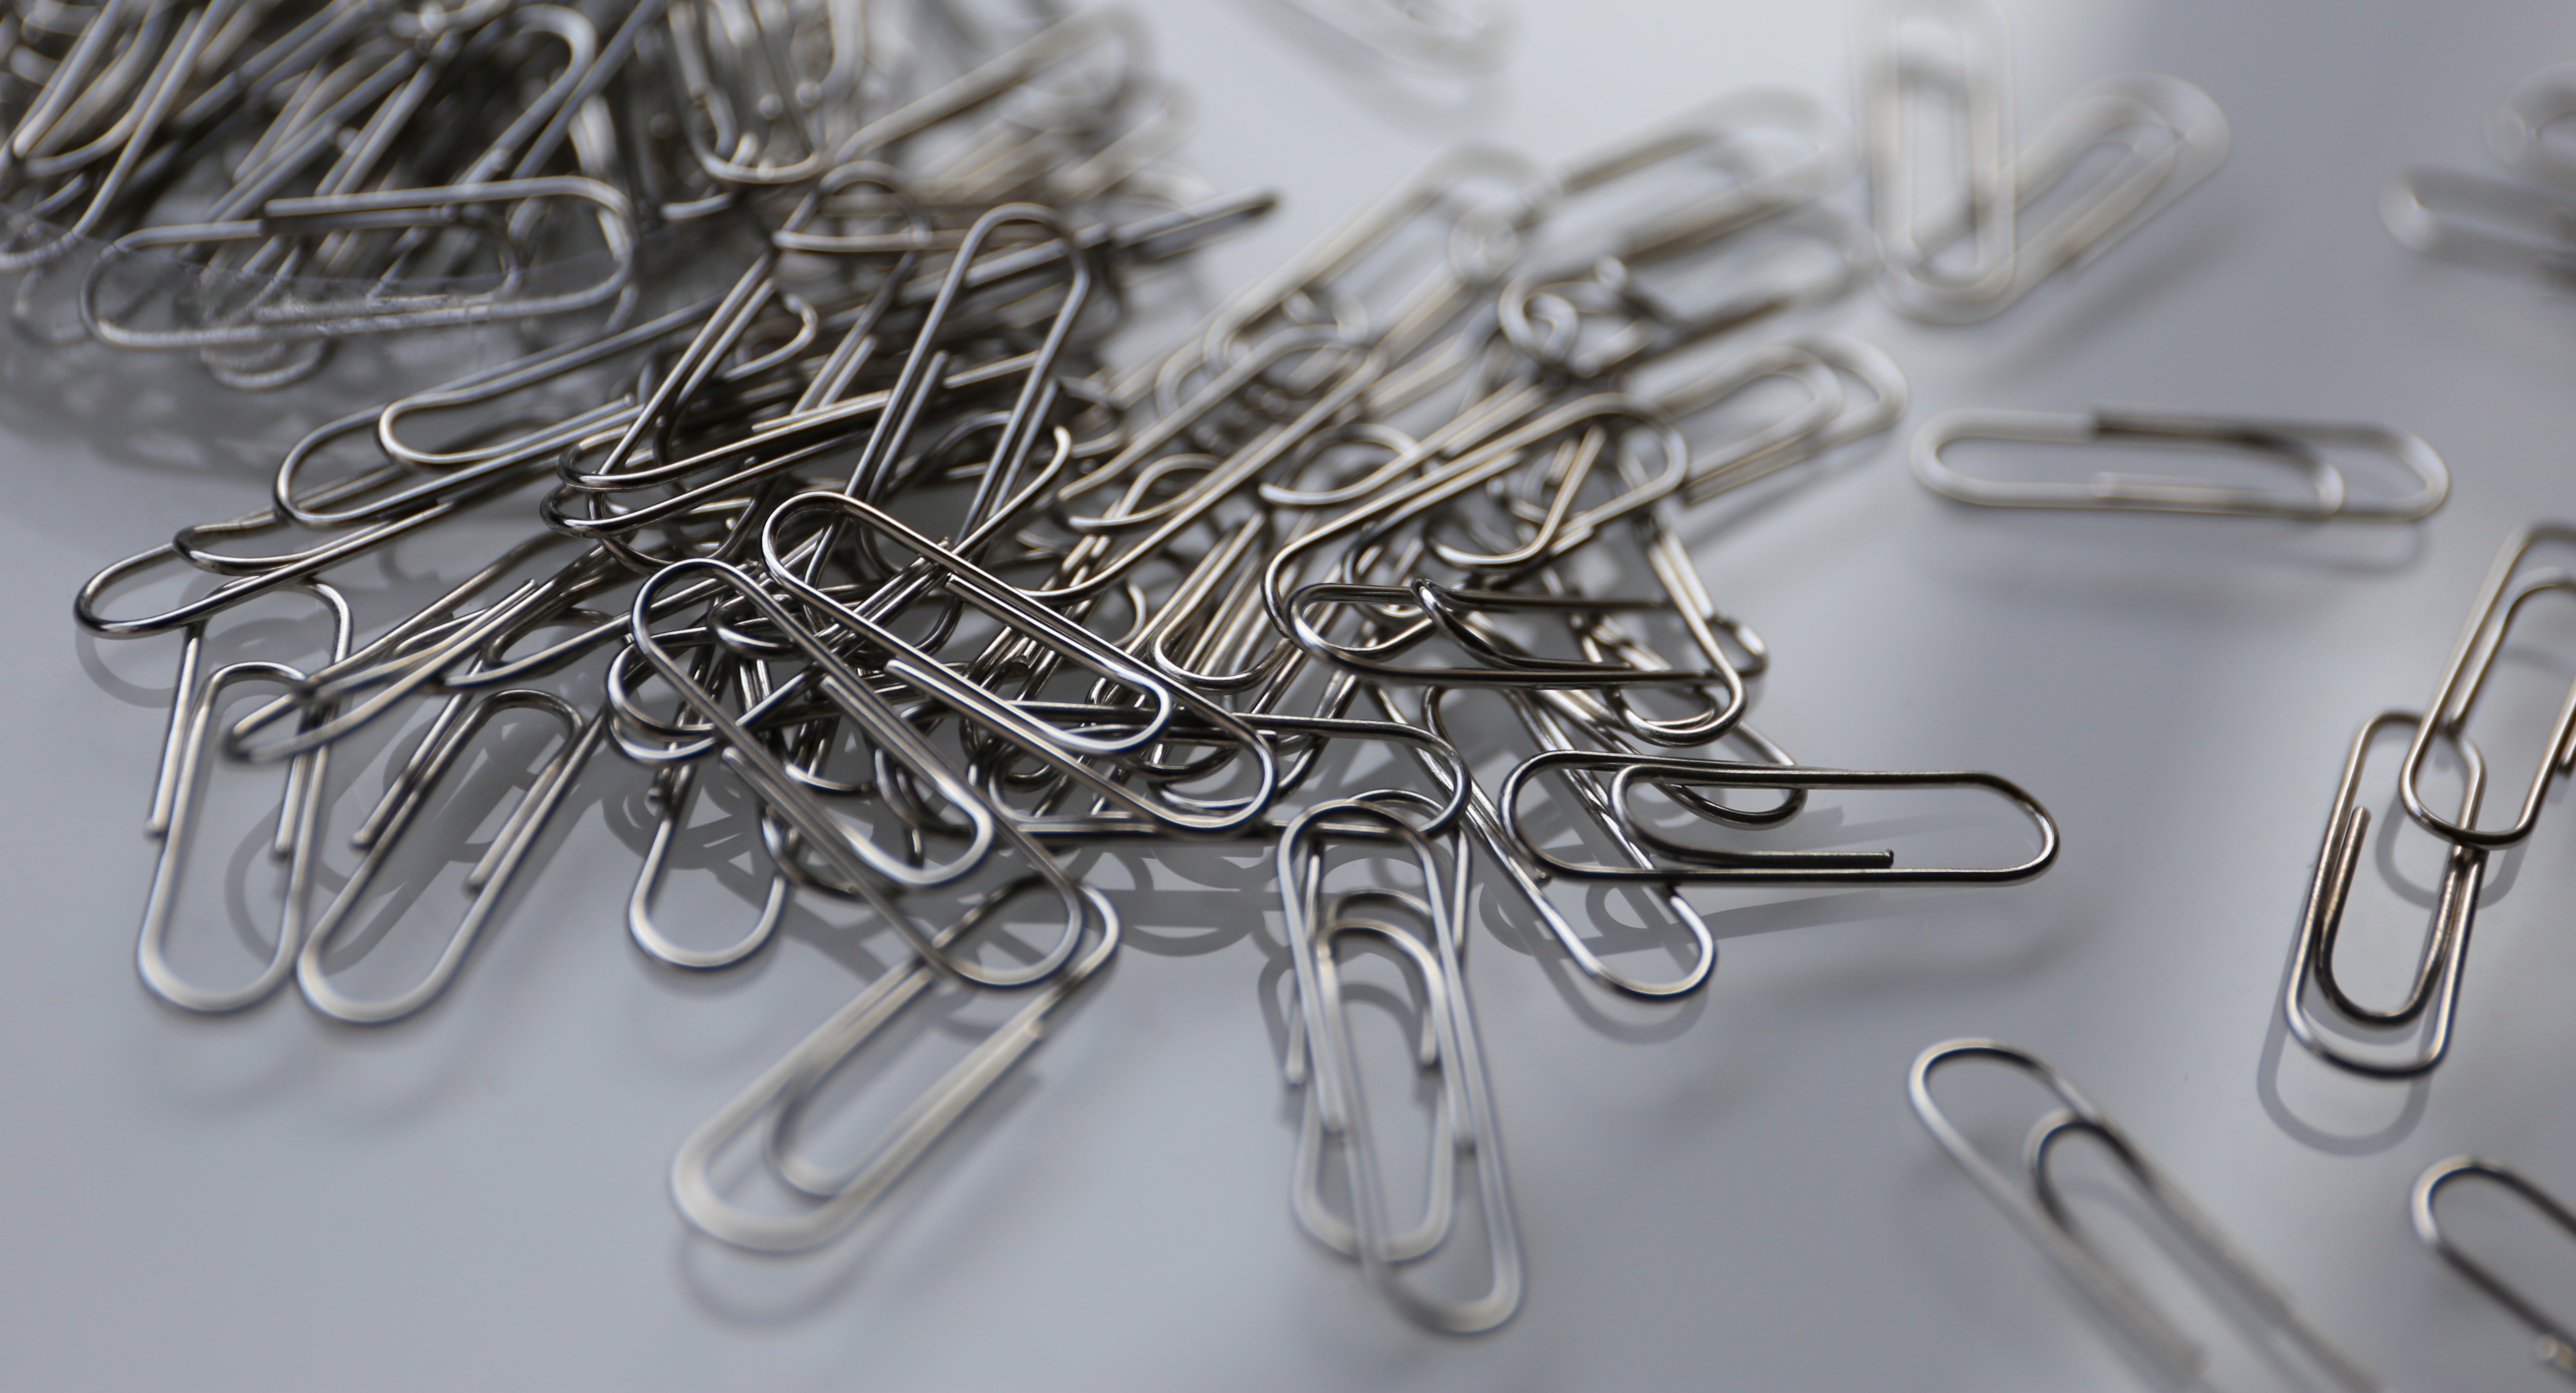
branch, metal, material, twig, sketch, drawing, silver, stationery, iron, problem, bad, trouble, confusion, clue, scattered, paper clip